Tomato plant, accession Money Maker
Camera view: vertical (180 deg); turntable rotation: 60 degrees
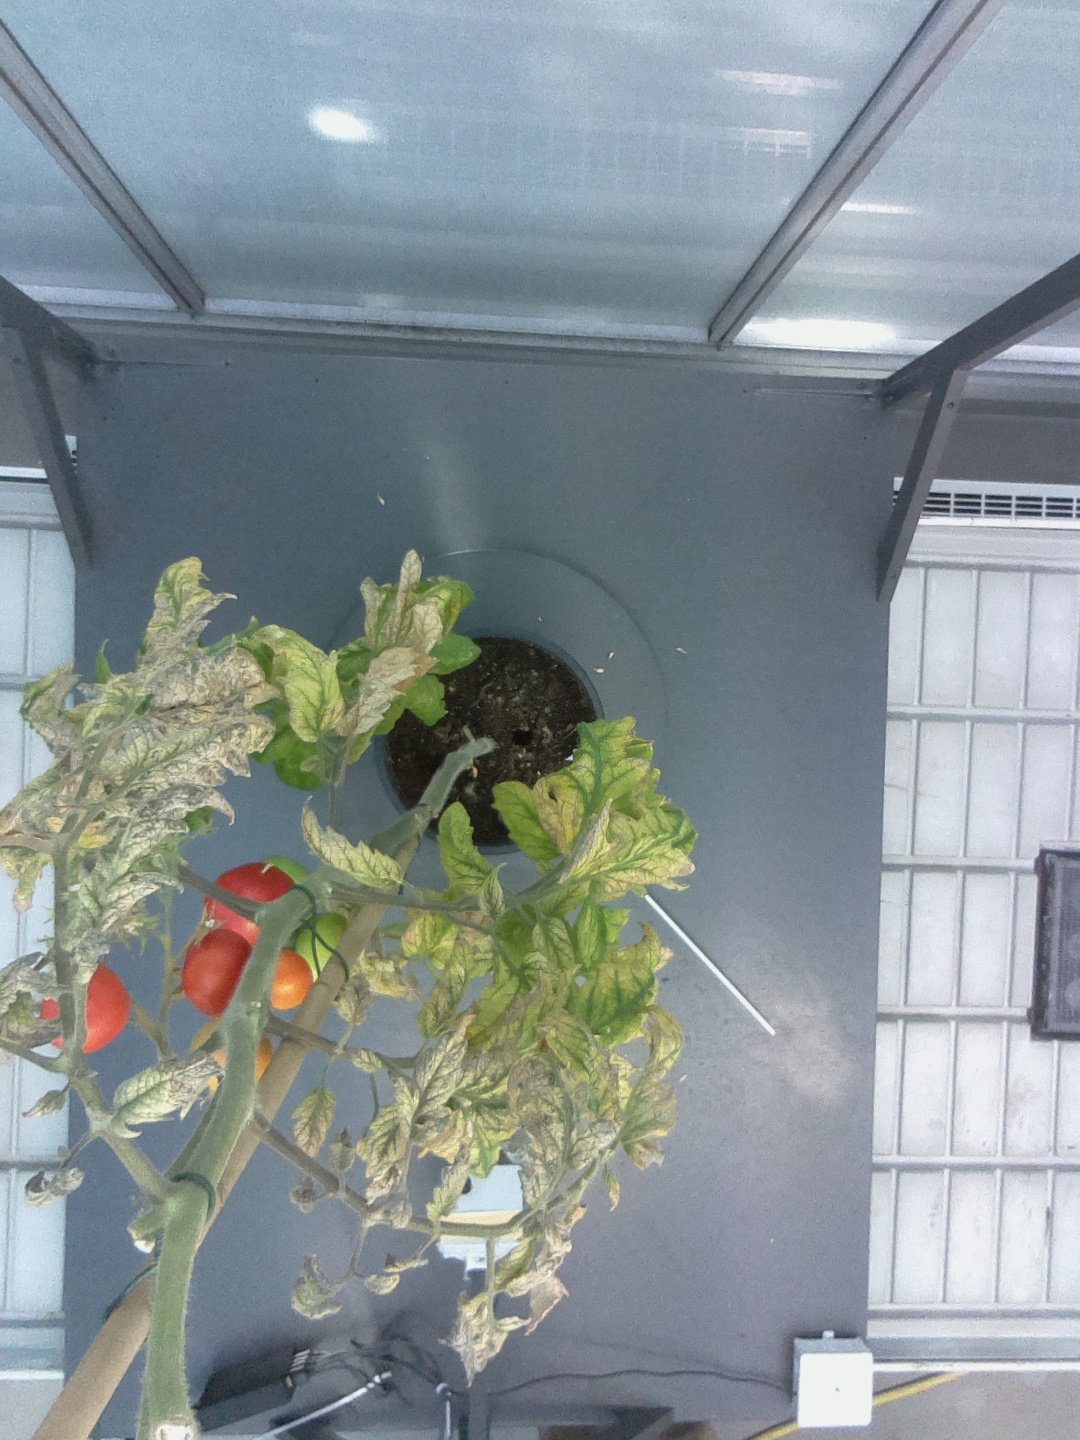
BBCH growth stage 84: 40%-50% of fruits show typical fully ripe color